Hetta Bartlett

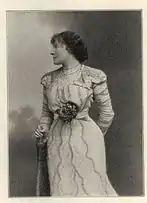
Hetta Bartlett at the time of her marriage in 1899

In 1899, she married the dramatic author Metcalfe Henry Wood (1864–1944) at Totnes in Devon. The marriage was dissolved by 1911 when Bartlett was living alone at 14a Albert Embankment in London. In 1939 she was living in Marylebone in London and described herself as an actress and 'Widowed' on the official register.